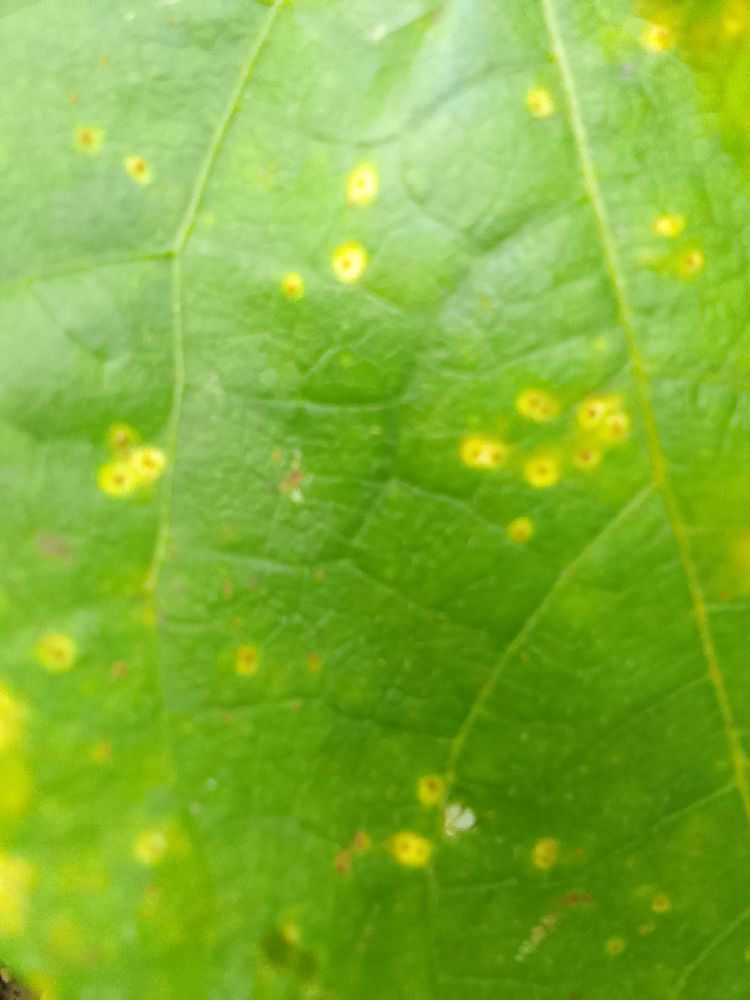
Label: rust